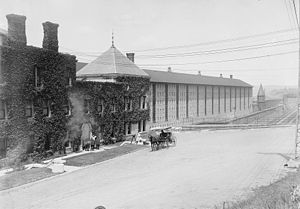
Sing Sing / Galleri
Sing Sing Correctional Facility er et topsikret fængsel, der drives af New York State Department of Corrections and Community Supervision i byen i Ossining i Westchester County i New York. Anlægget ligger omkring 50 km nord for New York City på den østlige bred af Hudson River.